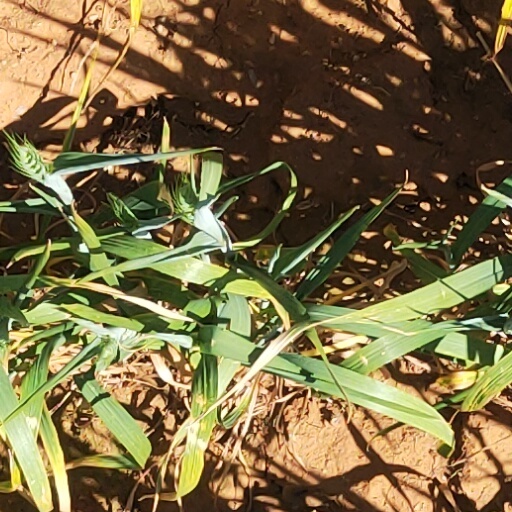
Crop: wheat